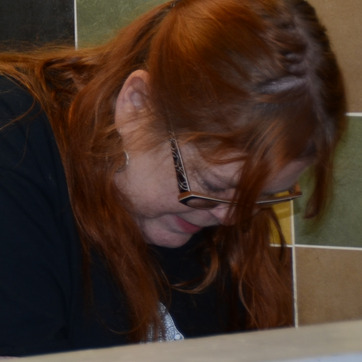
Material: plastic